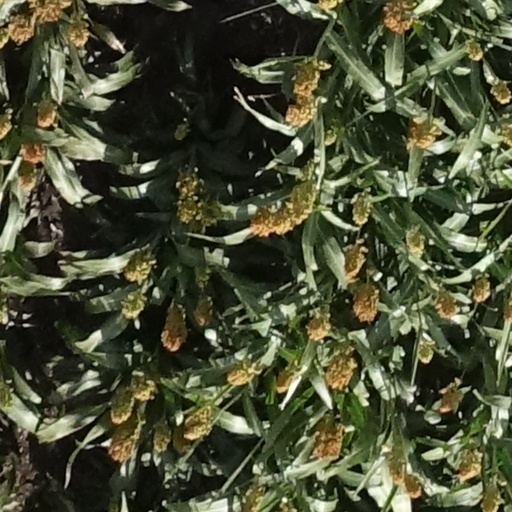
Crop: sorghum